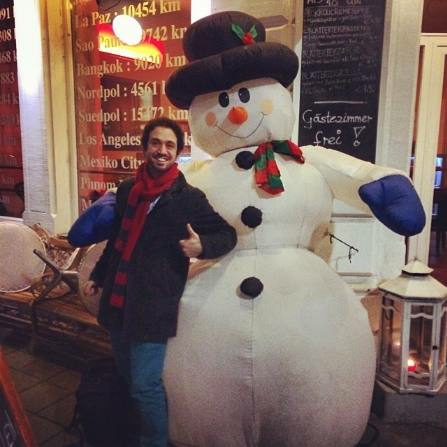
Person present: Yes